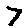
Label: 7